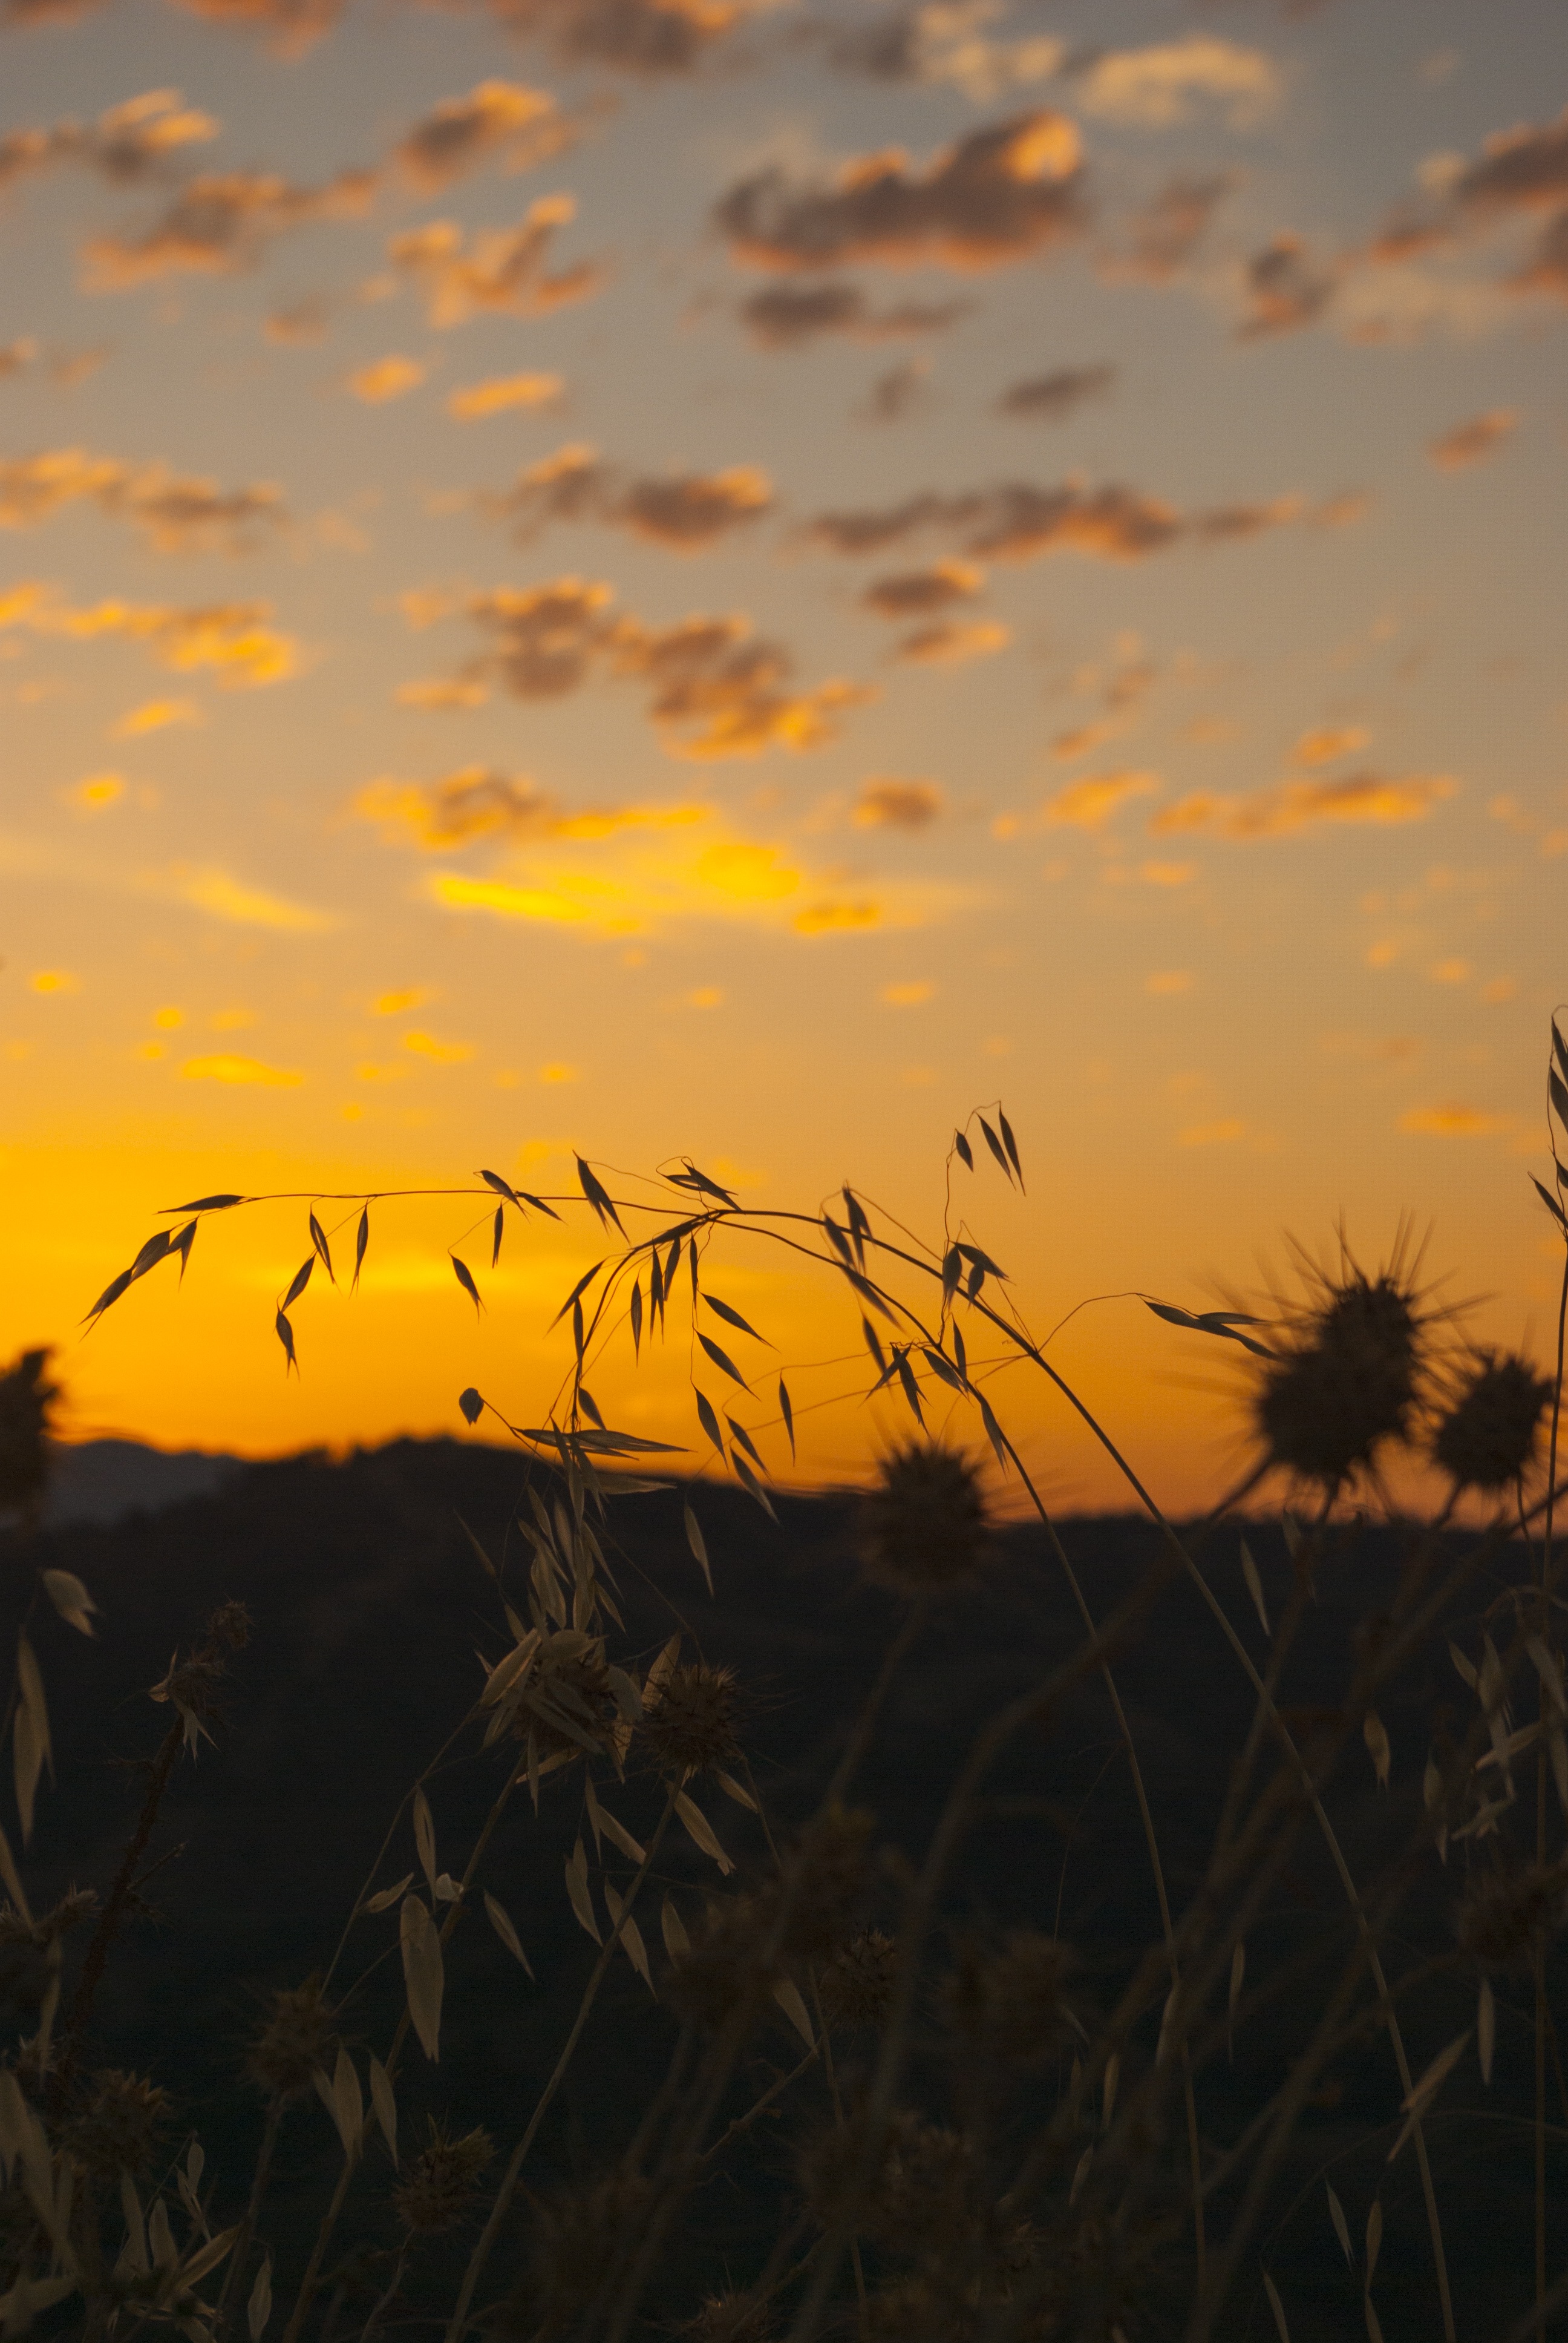
landscape, nature, grass, horizon, silhouette, light, cloud, sky, sun, sunrise, sunset, field, prairie, sunlight, morning, flower, dawn, dusk, evening, twilight, sadness, orange, autumn, agriculture, savanna, plain, background image, at night, clouds, background, grassland, memories, wallpaper, beauty, dramatic, silhouettes, setting sun, the light of the sun, morning sun, output del sol, pena, removal, nuebes, grass family